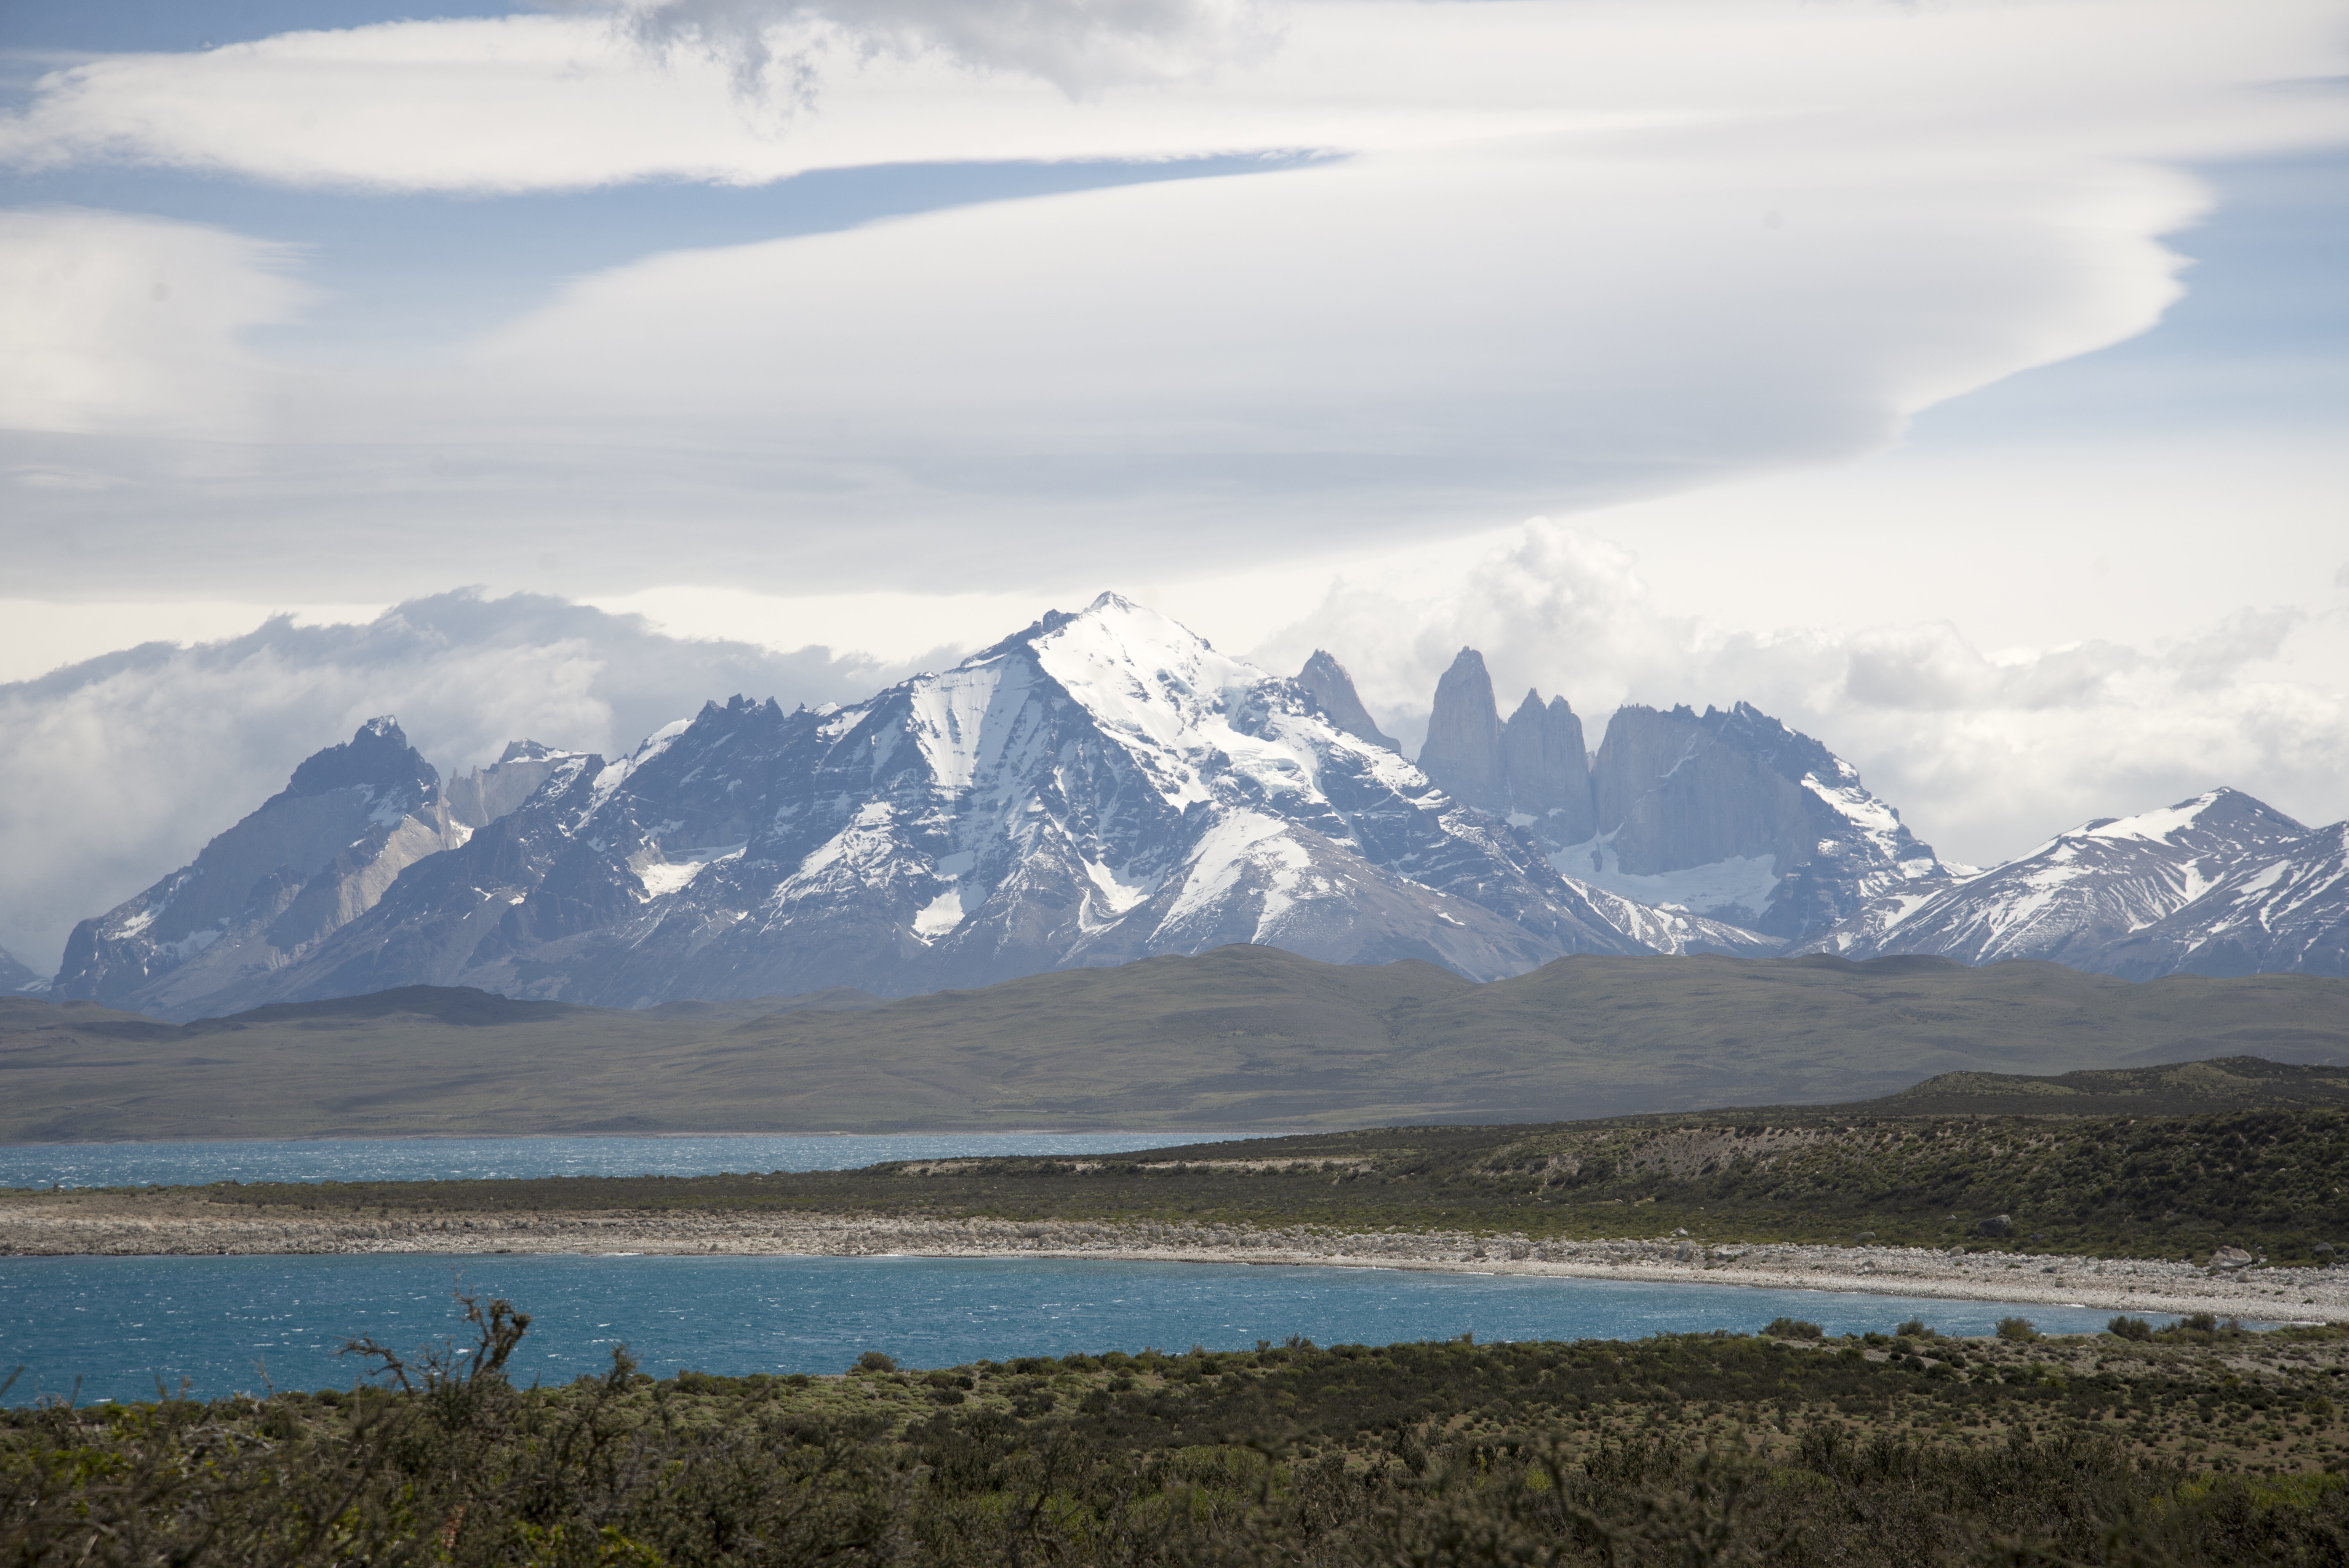
landscape, nature, wilderness, mountain, snow, cloud, hill, lake, mountain range, reflection, weather, highland, ridge, alps, plateau, fell, loch, tundra, landform, mountain pass, geographical feature, atmospheric phenomenon, mountainous landforms, glacial landform